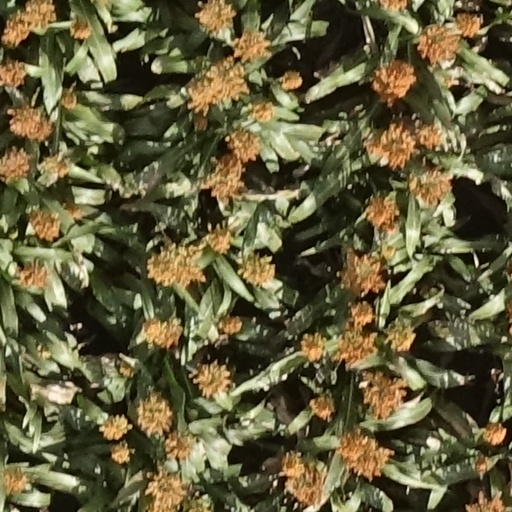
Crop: sorghum